Nghana Lewis

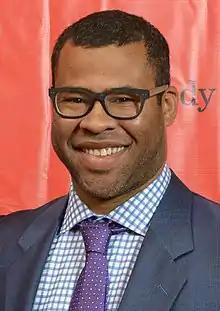
Jordan Peele

In the spring of 2020, after Tulane transitioned to virtual learning following the outbreak of the COVID-19 pandemic, Lewis invited Jordan Peele to speak via Zoom to two of her classes, "Introduction to Africana Studies" and "Introduction to African American Literature". Peele accepted and participated in a conversation about his Oscar-awarded film, "Get Out", which the students had studied earlier in the semester. Lewis said, "Entry points for discussion differed, with Peele's cinematic vision, calls-and-responses to Ira Levin's "Rosemary's Baby" and "Stepford Wives", and genre-bending emerging centrally in my "African American Literature" course, and modalities of white privilege, white power, and black racial injustice shaping engagement in my "Introduction to Africana Studies" course."